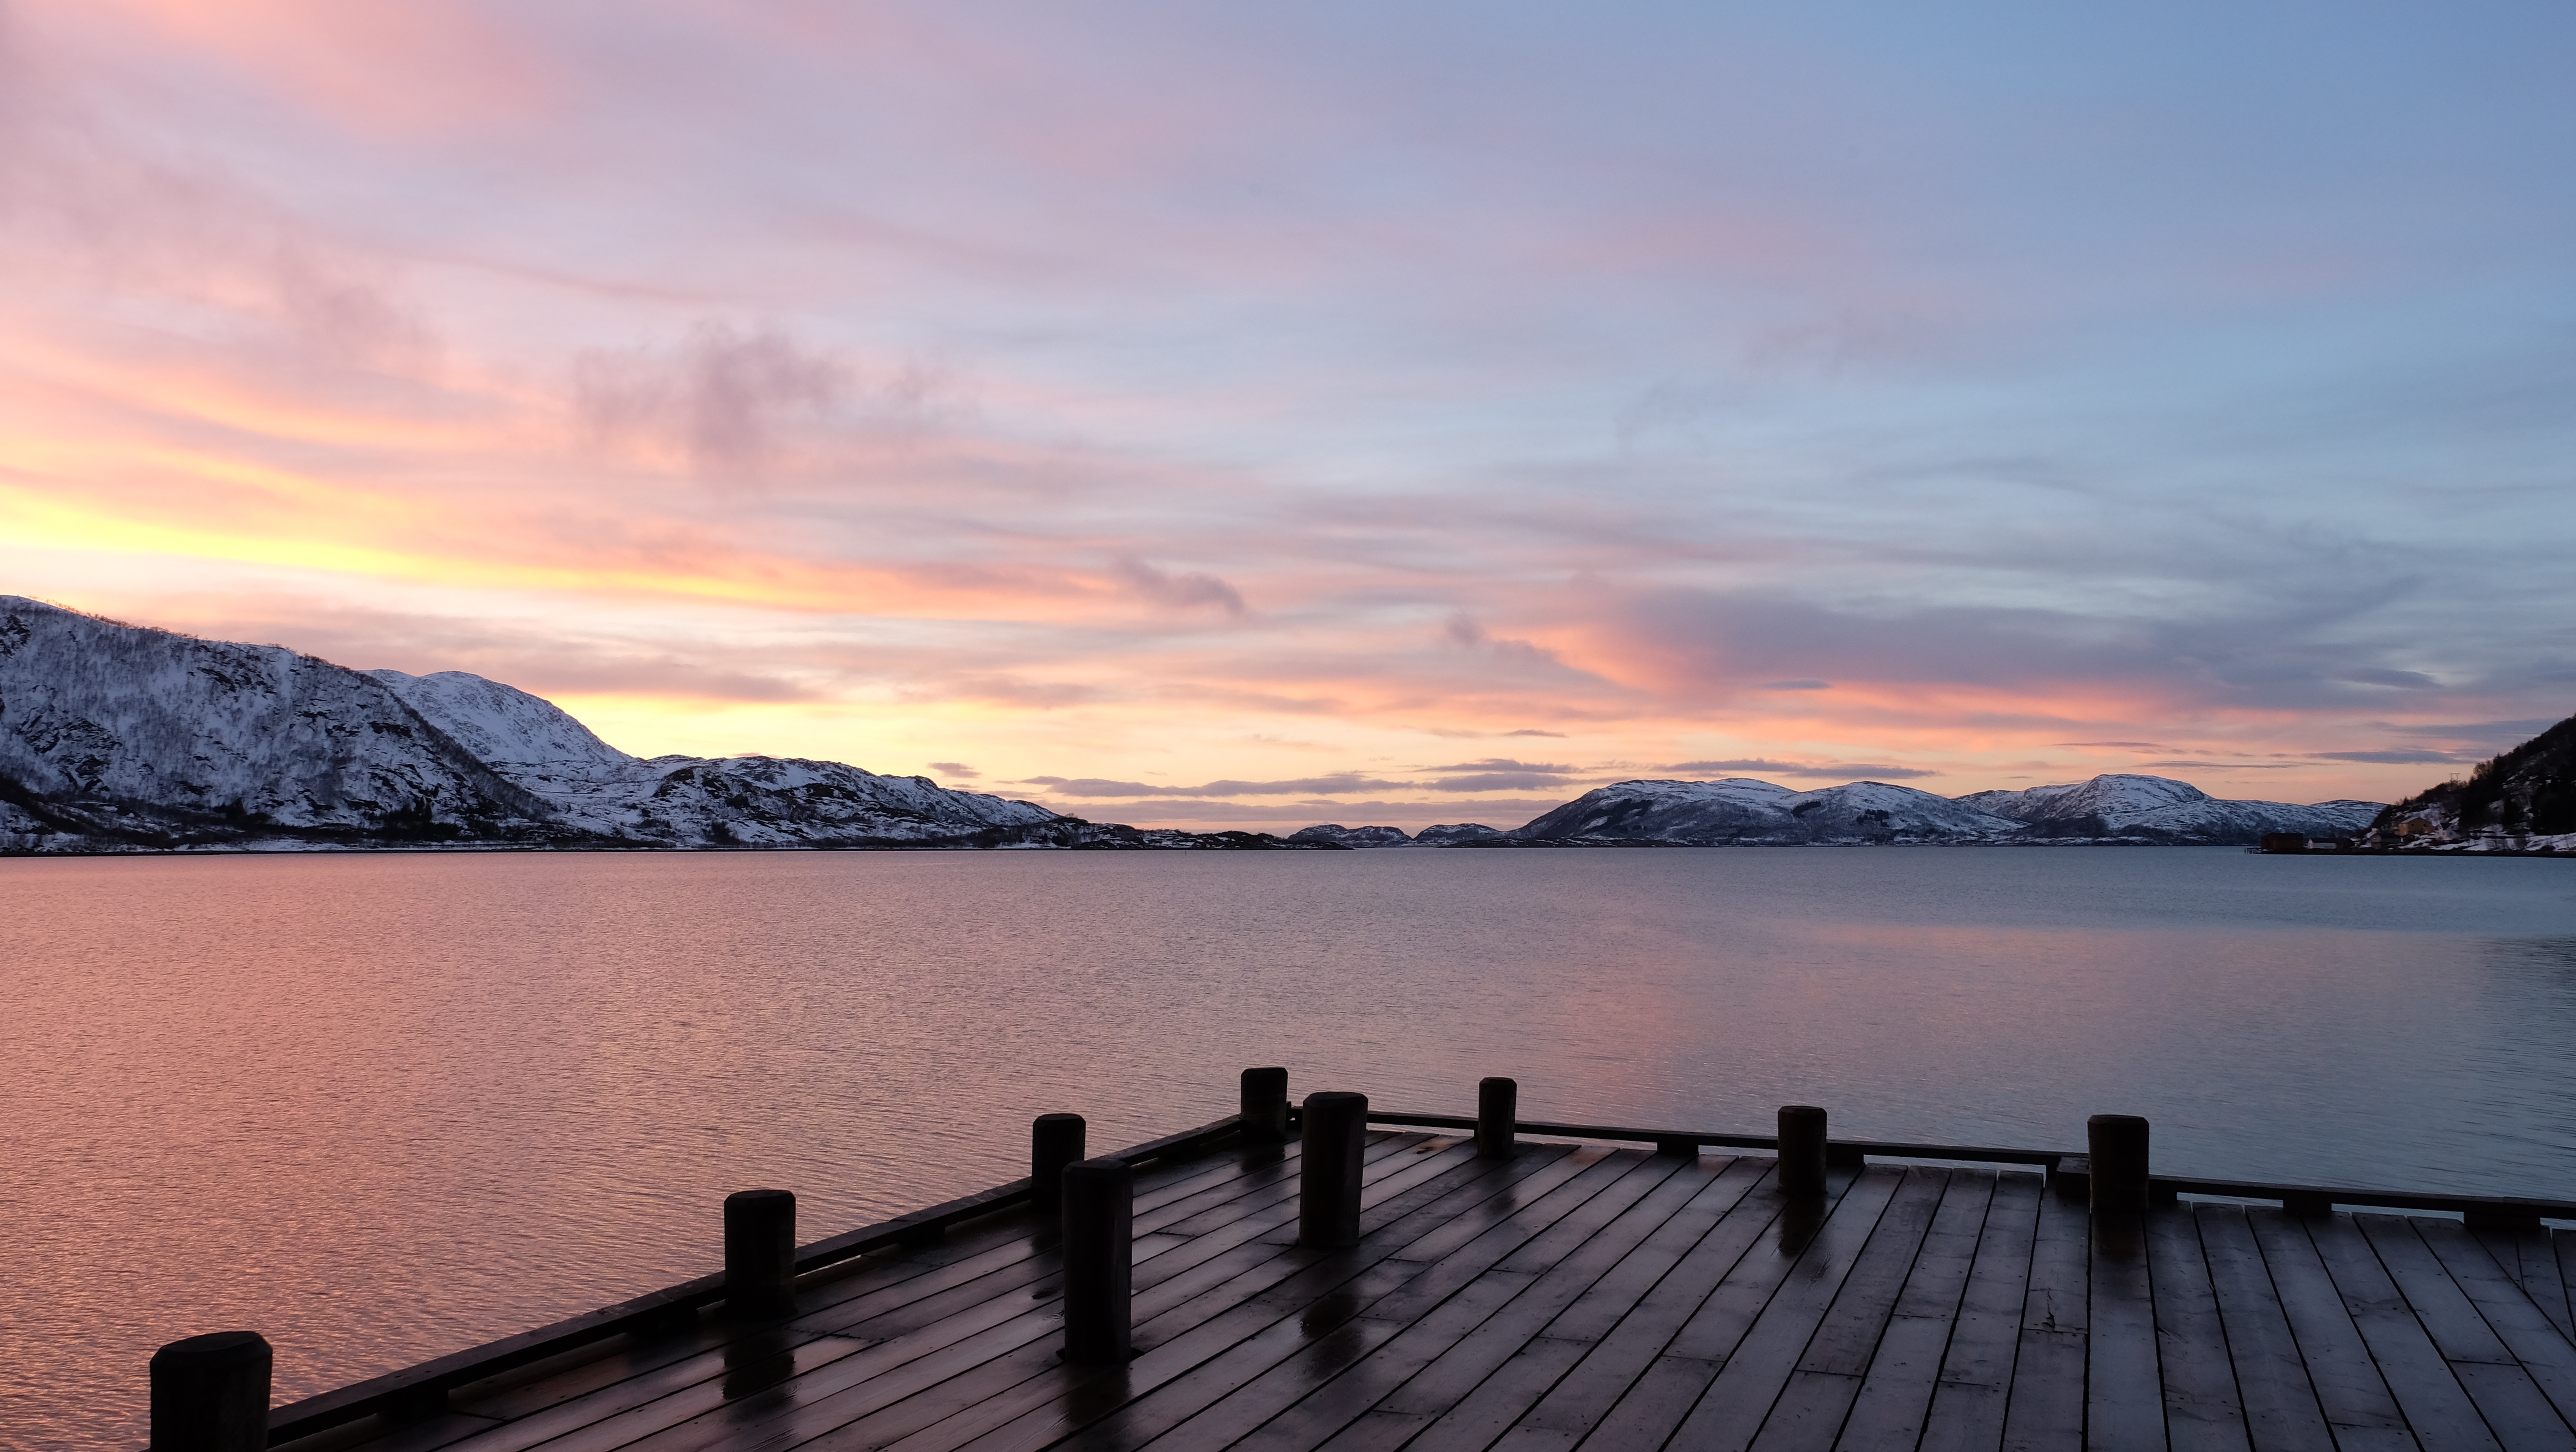
landscape, sea, coast, ocean, horizon, mountain, winter, cloud, sky, sunrise, sunset, morning, shore, lake, view, dawn, dusk, evening, reflection, bay, reservoir, loch, norway, tromso, lauklines kystferie